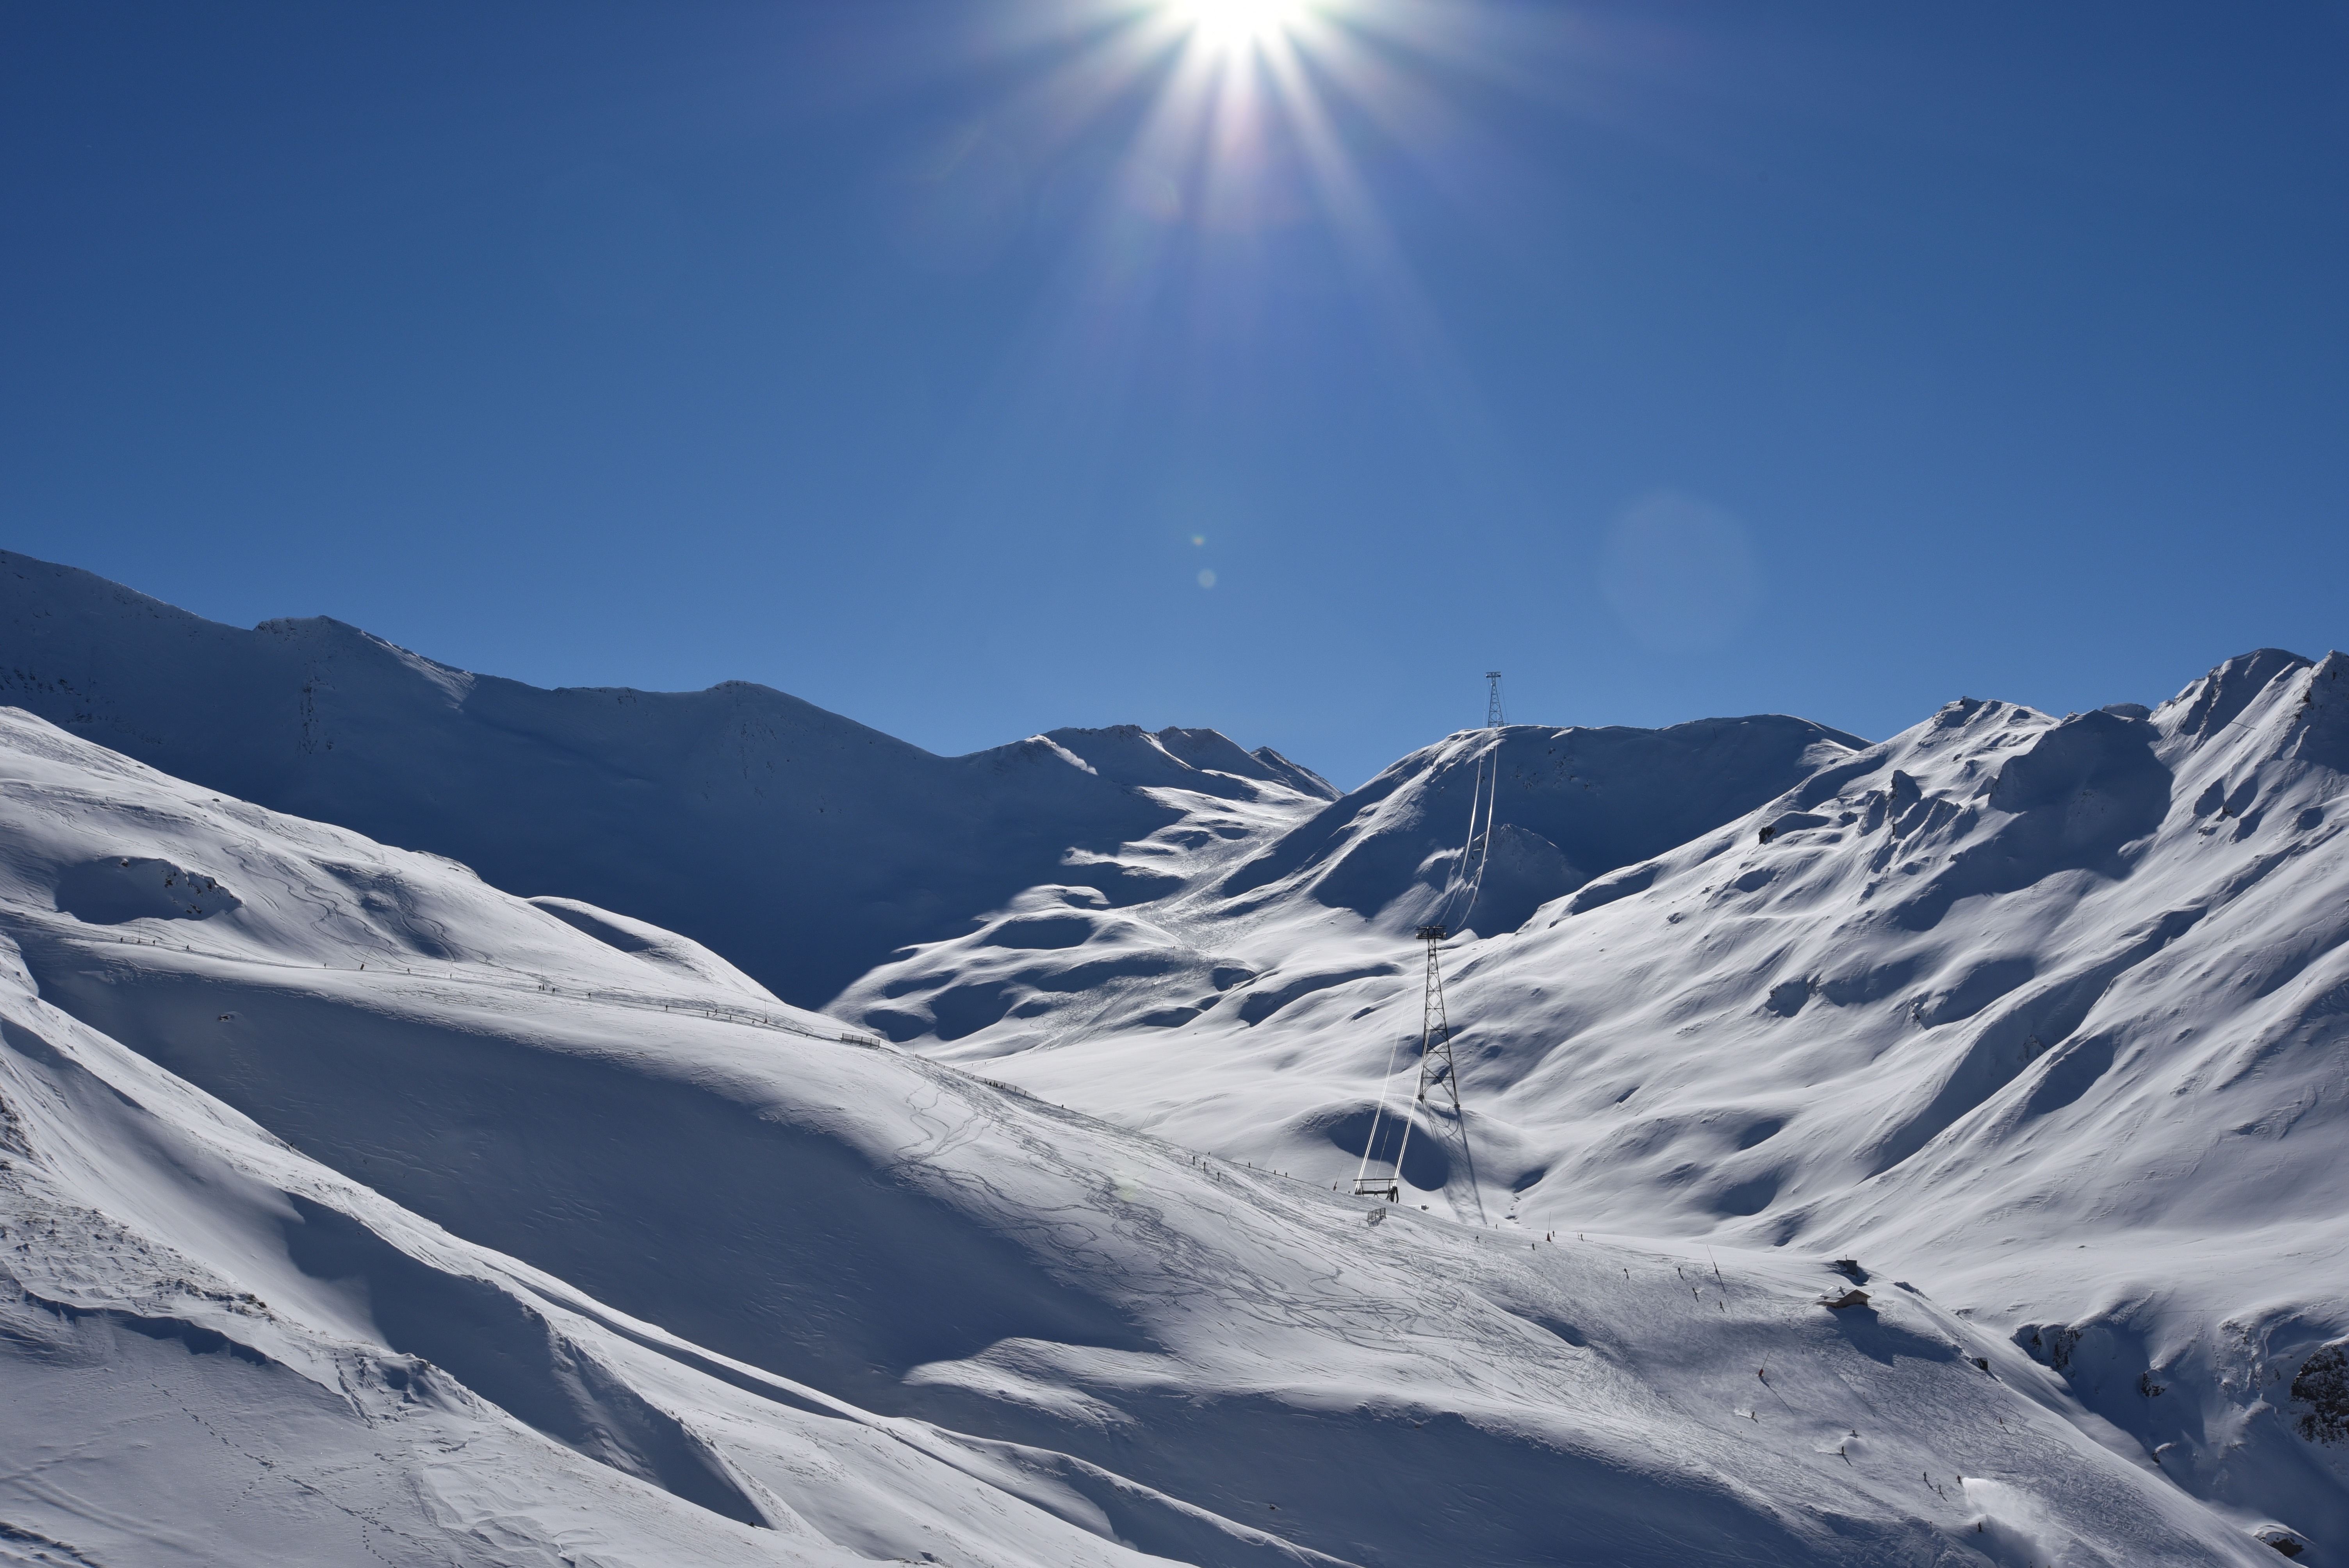
mountain, snow, winter, sun, mountain range, panorama, weather, alpine, skiing, season, ridge, summit, mountaineering, winter sport, alps, ski, switzerland, piste, ischgl, landform, ski touring, ski mountaineering, ski equipment, samnaun, mountainous landforms, geological phenomenon